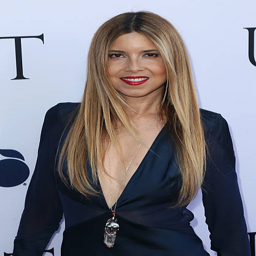
person attends the world premiere screening .